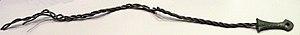
Fouet votif en bronze provenant du sanctuaire d'Apollon Korythos à Longas, en Pylie. Fouet peut-être lié à un rite religieux de passage pour les jeunes garçons. Musée archéologique national, Athènes, n°18848a et b.
L’éducation spartiate, souvent appelée de son nom grec, ἀγωγή / agōgē, présente la triple particularité d'être obligatoire, collective et organisée par la cité. Symbole de l'« exception spartiate », elle est également mal connue : la plupart des sources sont tardives. Or l’agōgē a connu au moins une interruption, imposée par la Ligue achéenne au IIᵉ siècle av. J.-C., et peut-être une autre au IIIᵉ siècle av. J.-C. Il est donc difficile de savoir dans quelle mesure les descriptions hellénistiques et romaines peuvent également s'appliquer à la période archaïque et classique.